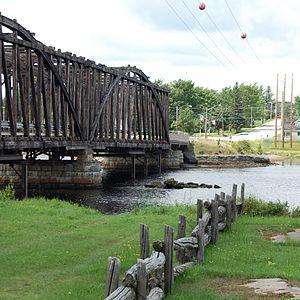
Saint-Louis-de-Kent, ou simplement Saint-Louis, est un village du comté de Kent, à l'est de la province canadienne du Nouveau-Brunswick.
La rivière Kouchibouguacis est une rivière du Nouveau-Brunswick. Celle-ci se déverse dans le détroit de Northumberland au parc national de Kouchibouguac. Les communautés suivantes se trouvent le long de son cours, d'amont en aval: Kent Junction, Saint-Ignace et Saint-Louis de Kent.